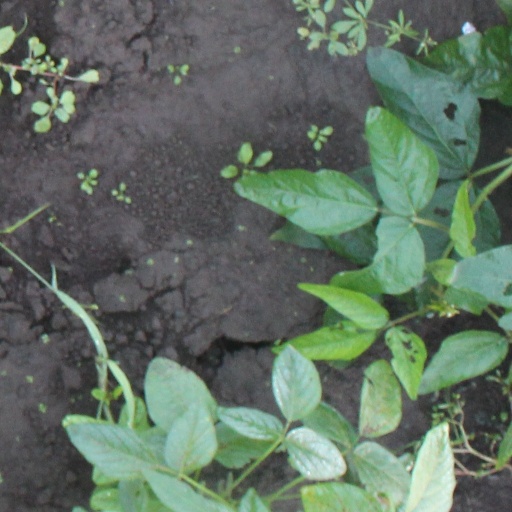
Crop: soybean